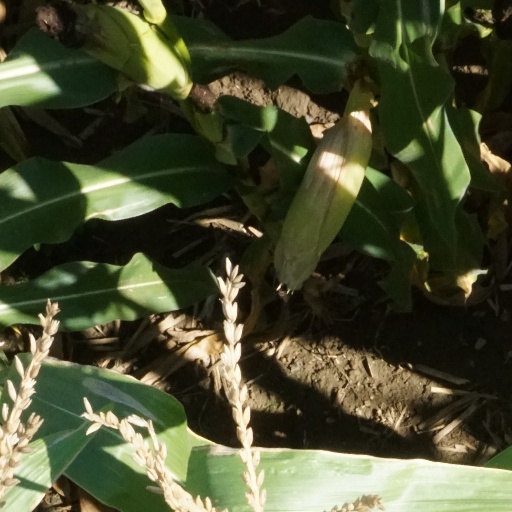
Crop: maize; corn